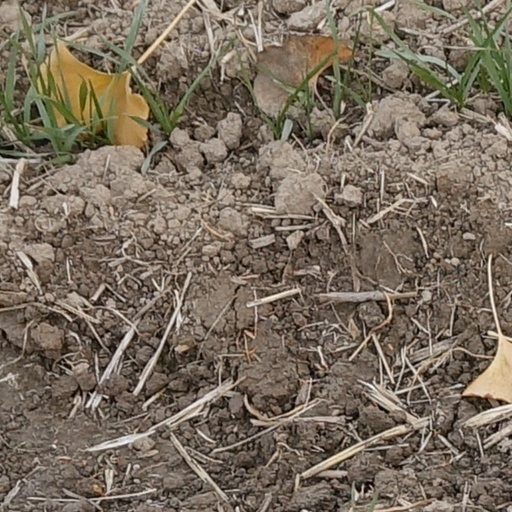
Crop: wheat